University at Buffalo

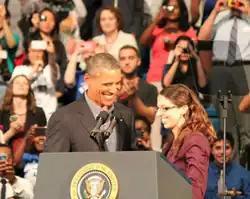
UB student Silvana D'Ettorre introduces President Barack Obama at a speech given in Alumni Arena in 2013.

In 1950, the Industrial Engineering department branched off from the Mechanical Engineering department. In 1956, a Civil Engineering Department was formed under Lehigh University graduate Robert L. Ketter, who went on to become Dean of the School of Engineering and Applied Sciences, and later President of the university. In 1959, WBFO was launched as an AM radio station by UB's School of Engineering and Applied Sciences, and run by UB's students. The station has since become the launching pad of two modern National Public Radio personalities: Terry Gross and Ira Flatow. In 1961, the Western New York nuclear research program was created at the university. This program installed a miniature, active nuclear fission reactor on the university's South (Main Street) Campus. This program was not particularly active, nor could it compete with other government-run research labs, consequently, the programs performed in this facility were abandoned somewhat shortly after its inception. This reactor was decommissioned in 2005 with little fanfare due to material security concerns.